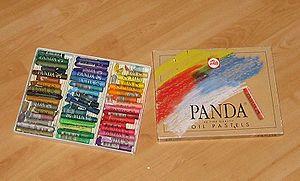
Le pastel à l’huile se présente sous forme de bâtonnets de section ronde ou rectangulaire d’un diamètre de 4 à 20 mm. Ils sont composés de pigments minéraux liés avec un corps gras. Il est utilisé par les peintres et dessinateurs.